Bohumil Staša

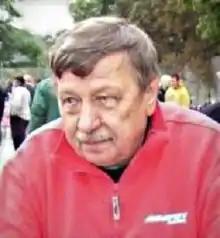
Bohumil Staša

Bohumil Staša (29 April 1944 – 21 May 2019) was a Grand Prix motorcycle road racer from the former Czechoslovakia. Staša began his Grand Prix career in 1961. He enjoyed his best seasons as a rider for the ČZ factory racing team in 1968 and 1969, when he finished both seasons in eighth place in the 350cc world championship.